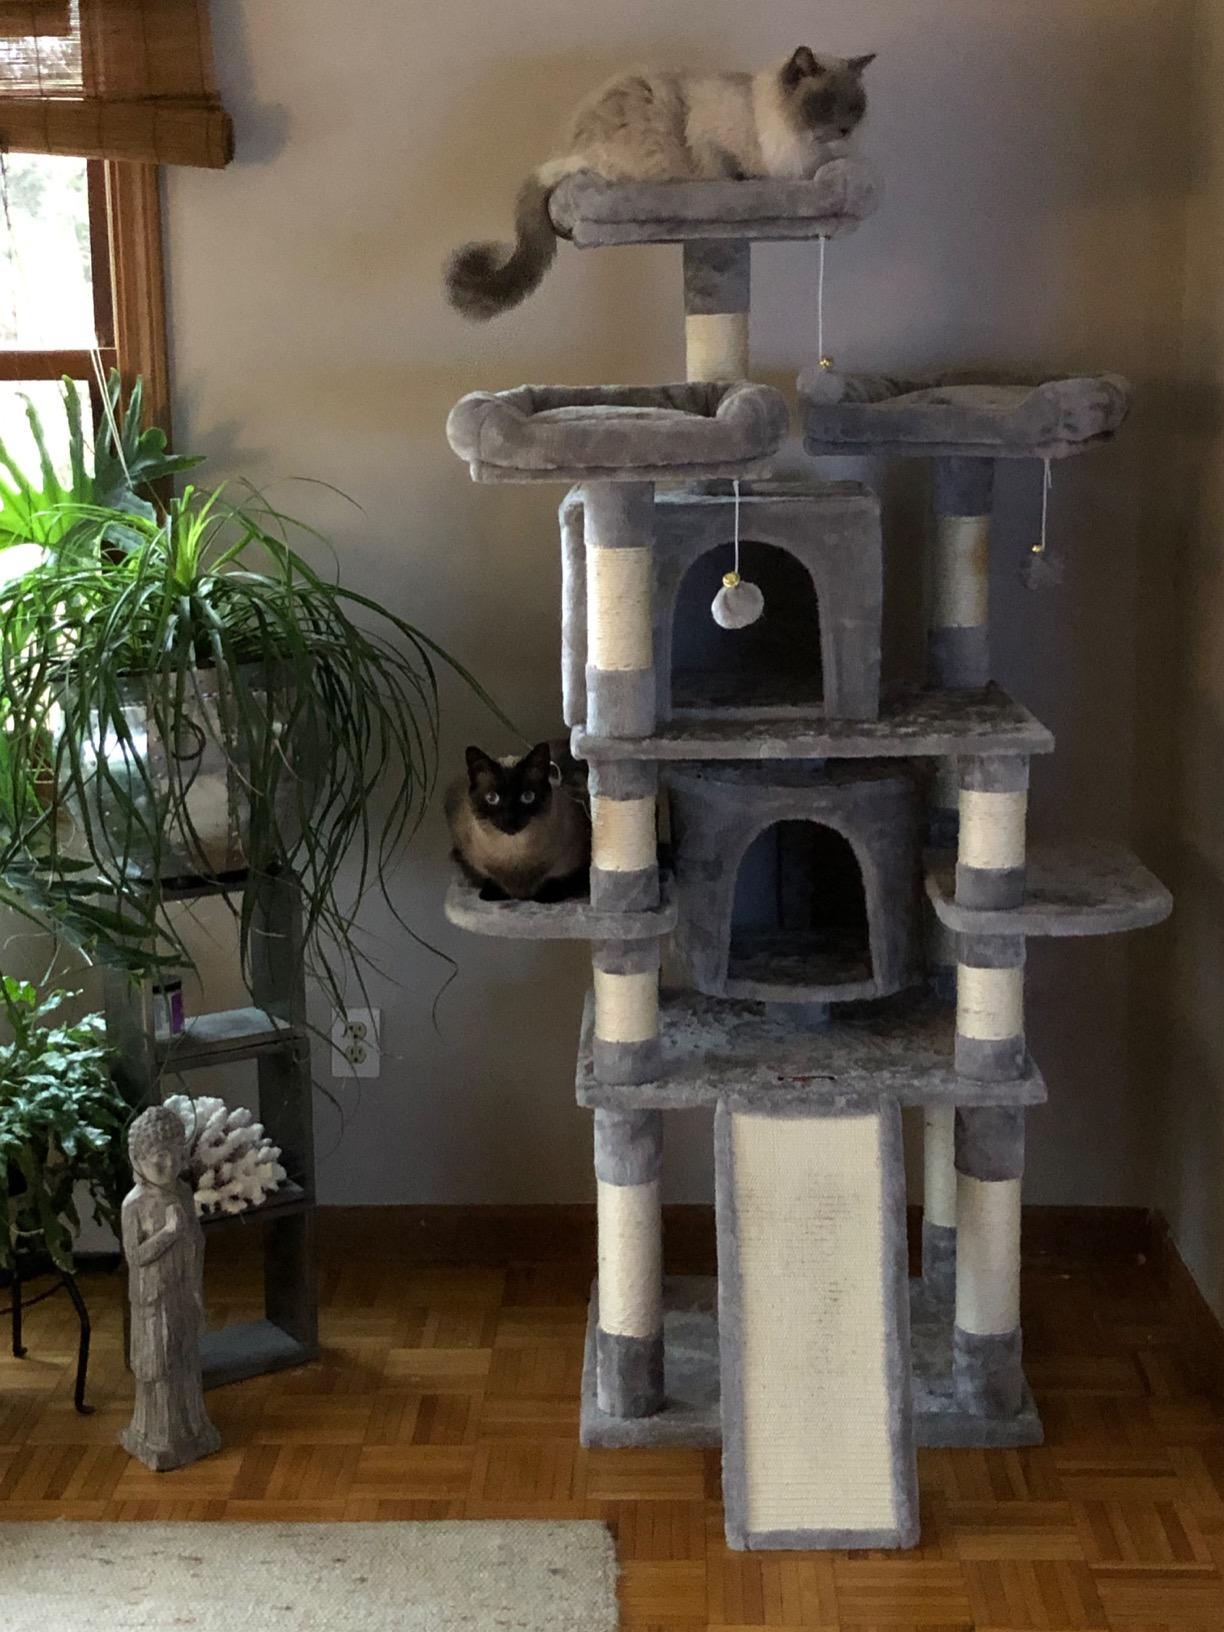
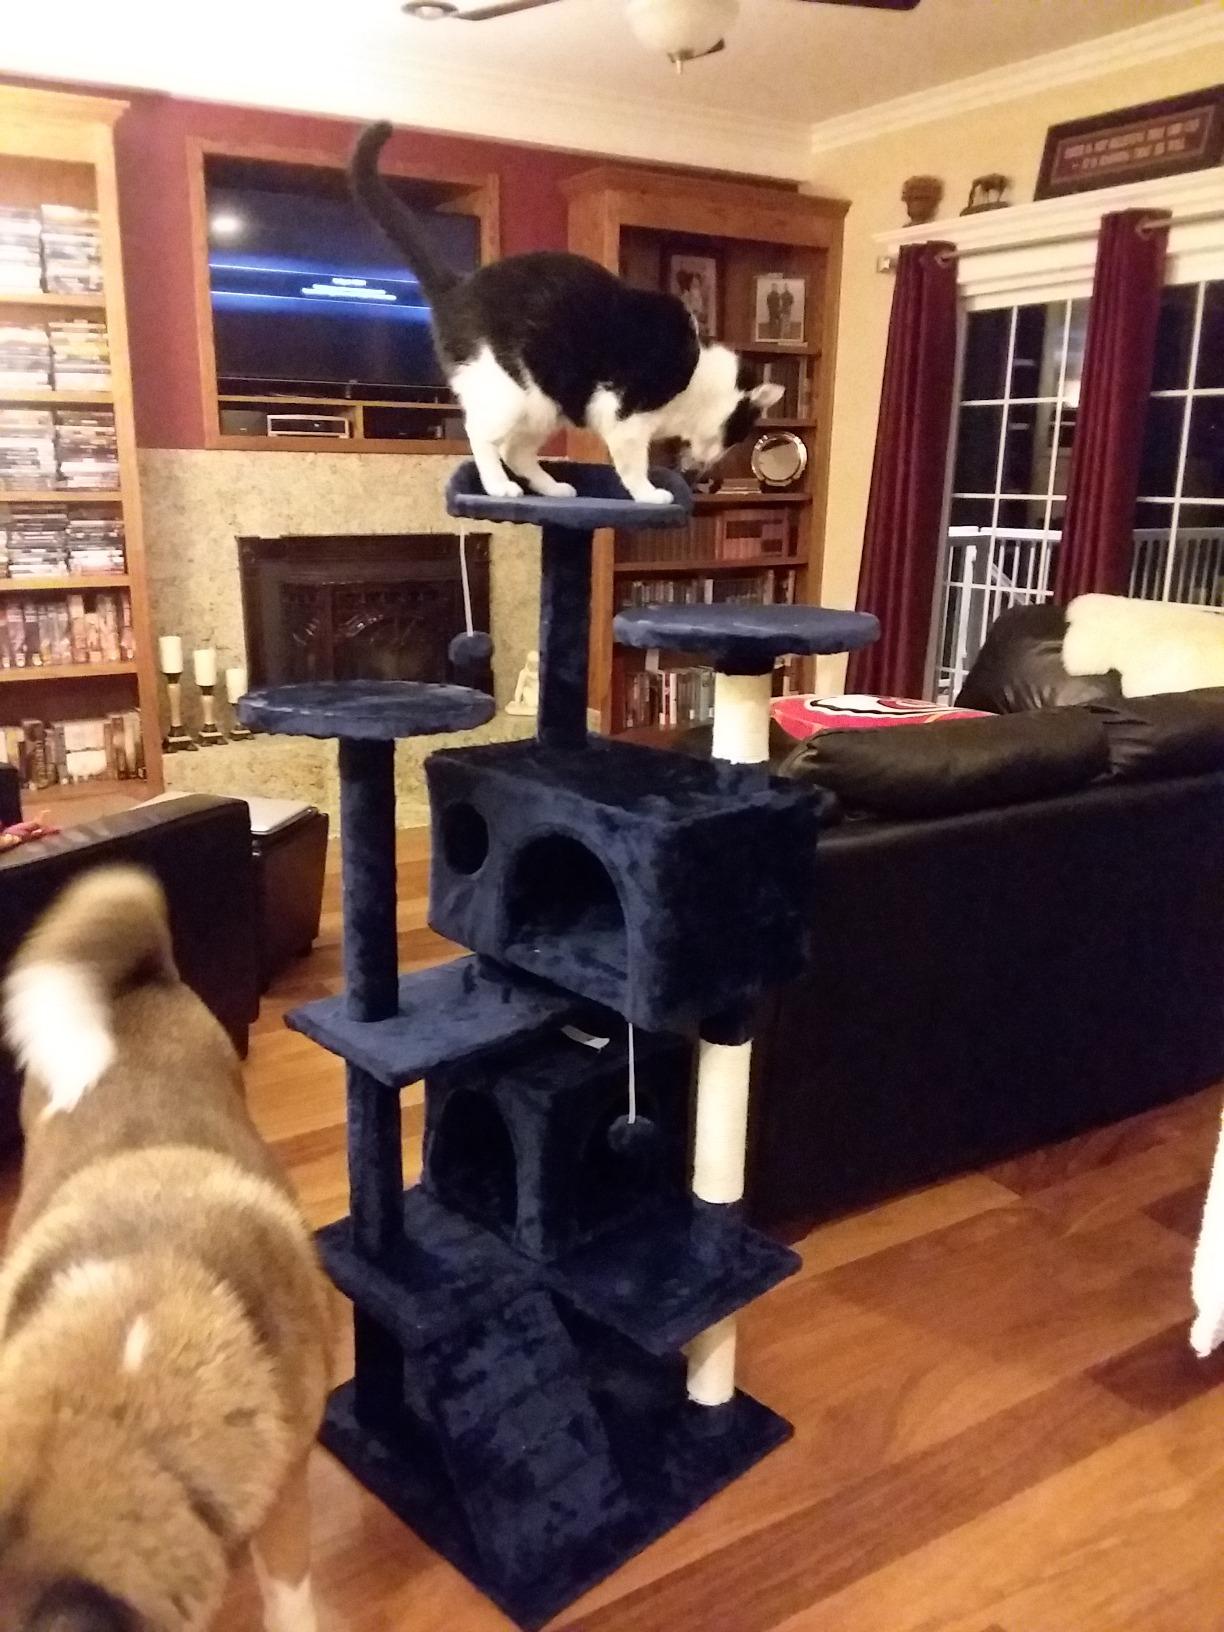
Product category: items_cat tree
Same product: no